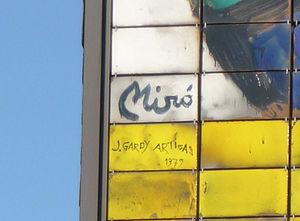
Joan Miró, né à Barcelone le 20 avril 1893 et mort à Palma de Majorque le 25 décembre 1983, est un peintre, sculpteur, graveur et céramiste catalan. Se définissant avant tout comme « Catalan international », il est l'un des principaux représentants du mouvement surréaliste.